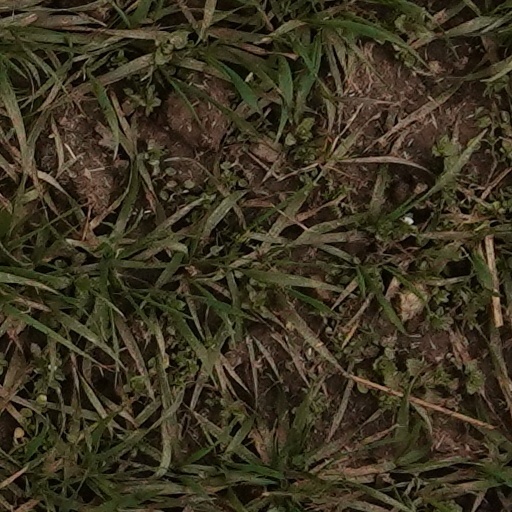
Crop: wheat